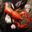
Label: lobster